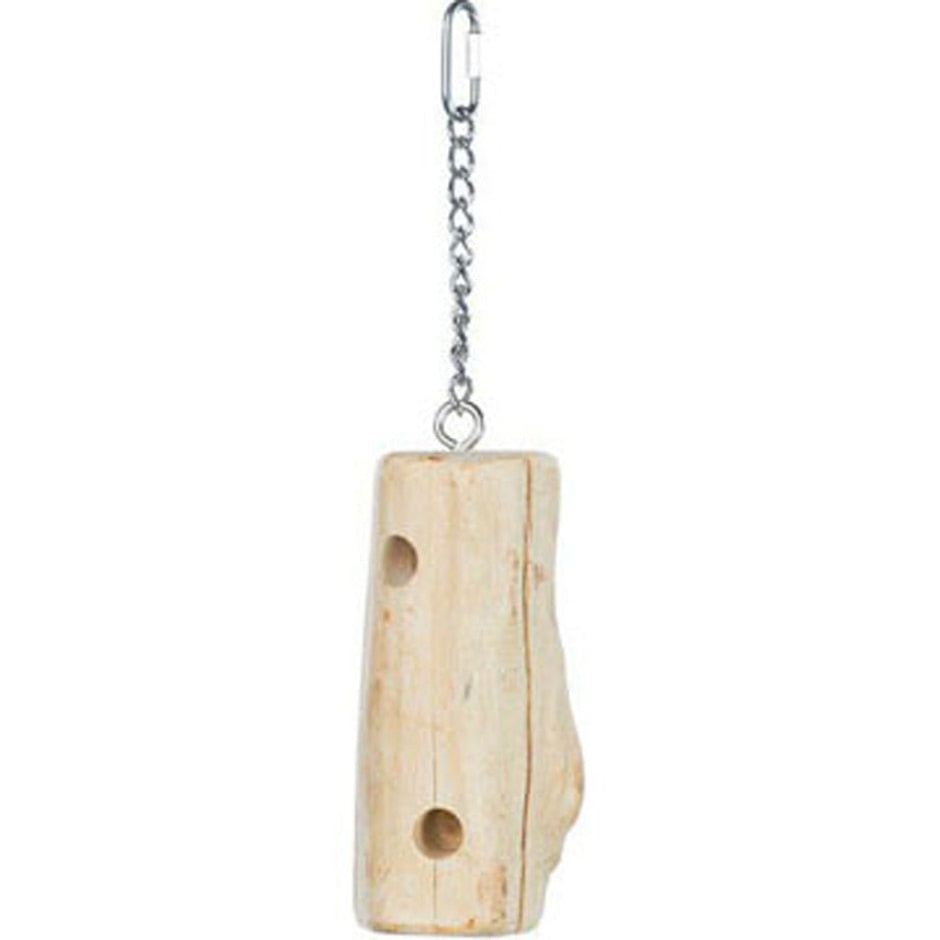
PREVUE WOODPECKER BIRD TOY
100% natural hydrated, sterilized coconut fiber, with other safe, non-toxic materials and FD&C colors Great for beak and tongue exercise Satisfies plucking, preening, nesting instincts
Brand: PREVUE PET
Category: Animals & Pet Supplies > Pet Supplies > Bird Supplies > Bird Toys > Chew Toys